Haswandi

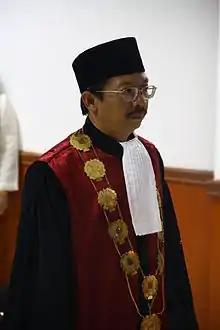

Haswandi, SH, MHum (born 2 April 1961) has been an Indonesian judge, Vice President of the Court of West Jakarta and is now the Chairman of the South Jakarta District Court.